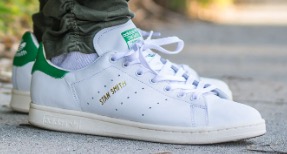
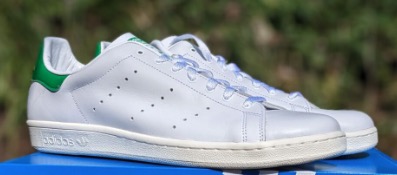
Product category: misc
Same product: yes